Early Dynastic Period (Mesopotamia)

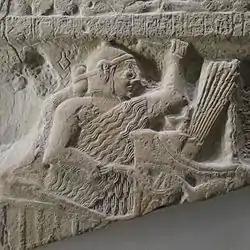
One fragment of the Stele of the Vultures showing king Eannatum as a military charioteer. Dated to c. 2450 B.C. Currently in the Louvre Museum.

The texts from Shuruppak, dating to ED IIIa, also seem to confirm the existence of a "ki-engir" league. Member cities of the alliance included Umma, Lagash, Uruk, Nippur, and Adab. Kish may have had a leading position, whereas Shuruppak may have been the administrative center. The members may have assembled in Nippur, but this is uncertain. This alliance seems to have focused on economic and military collaboration, as each city would dispatch soldiers to the league. The primacy of Kish is illustrated by the fact that its ruler Mesilim (c. 2500 BC) acted as arbitrator in a conflict between Lagash and Umma. However, it is not certain whether Kish held this elevated position during the entire period, as the situation seems to have been different during later conflicts between Lagash and Umma. Later, rulers from other cities would use the title 'King of Kish' to strengthen their hegemonic ambitions and possibly also because of the symbolic value of the city.